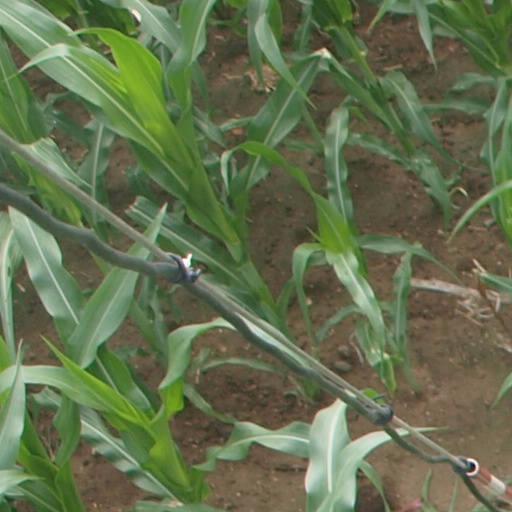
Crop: maize; corn